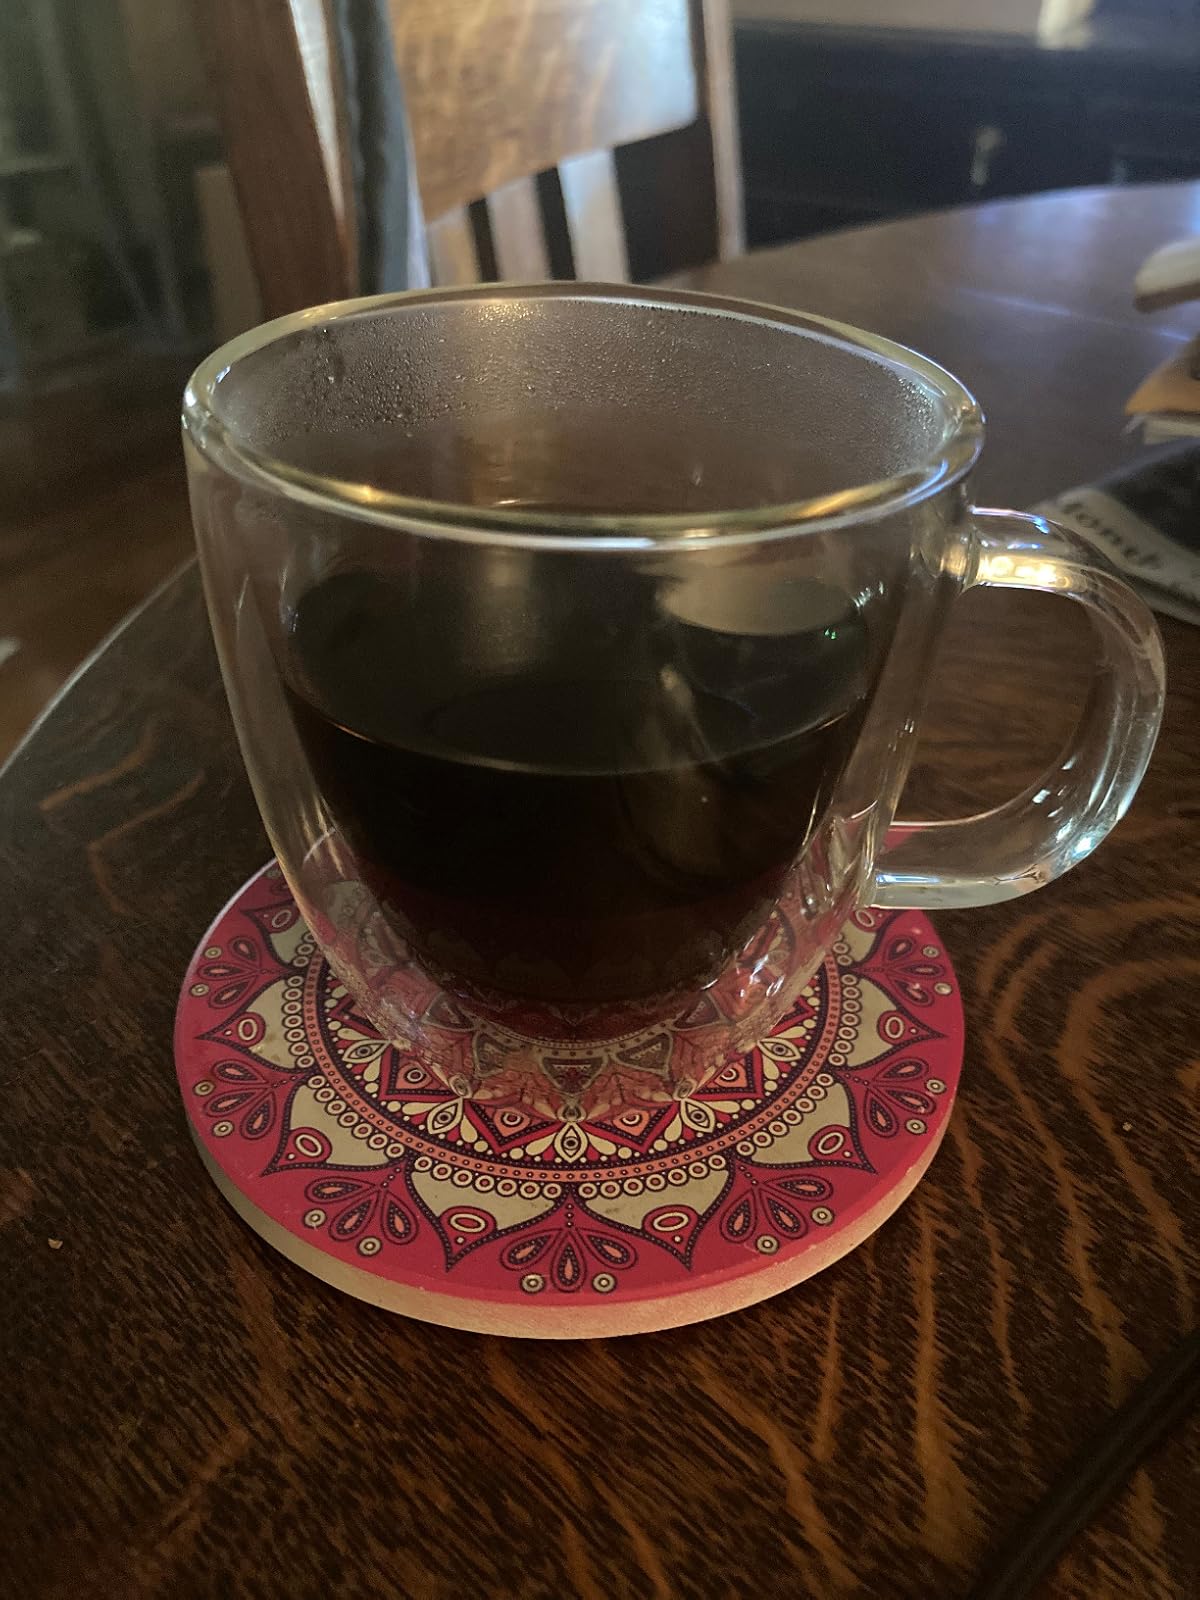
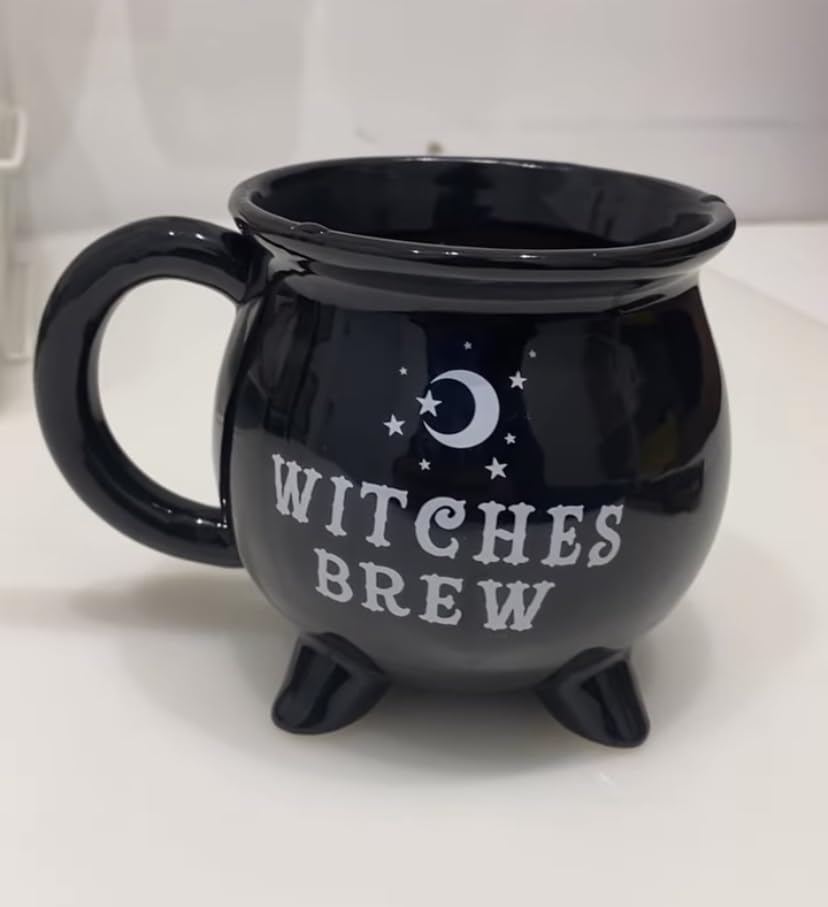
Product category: items_mug
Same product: no